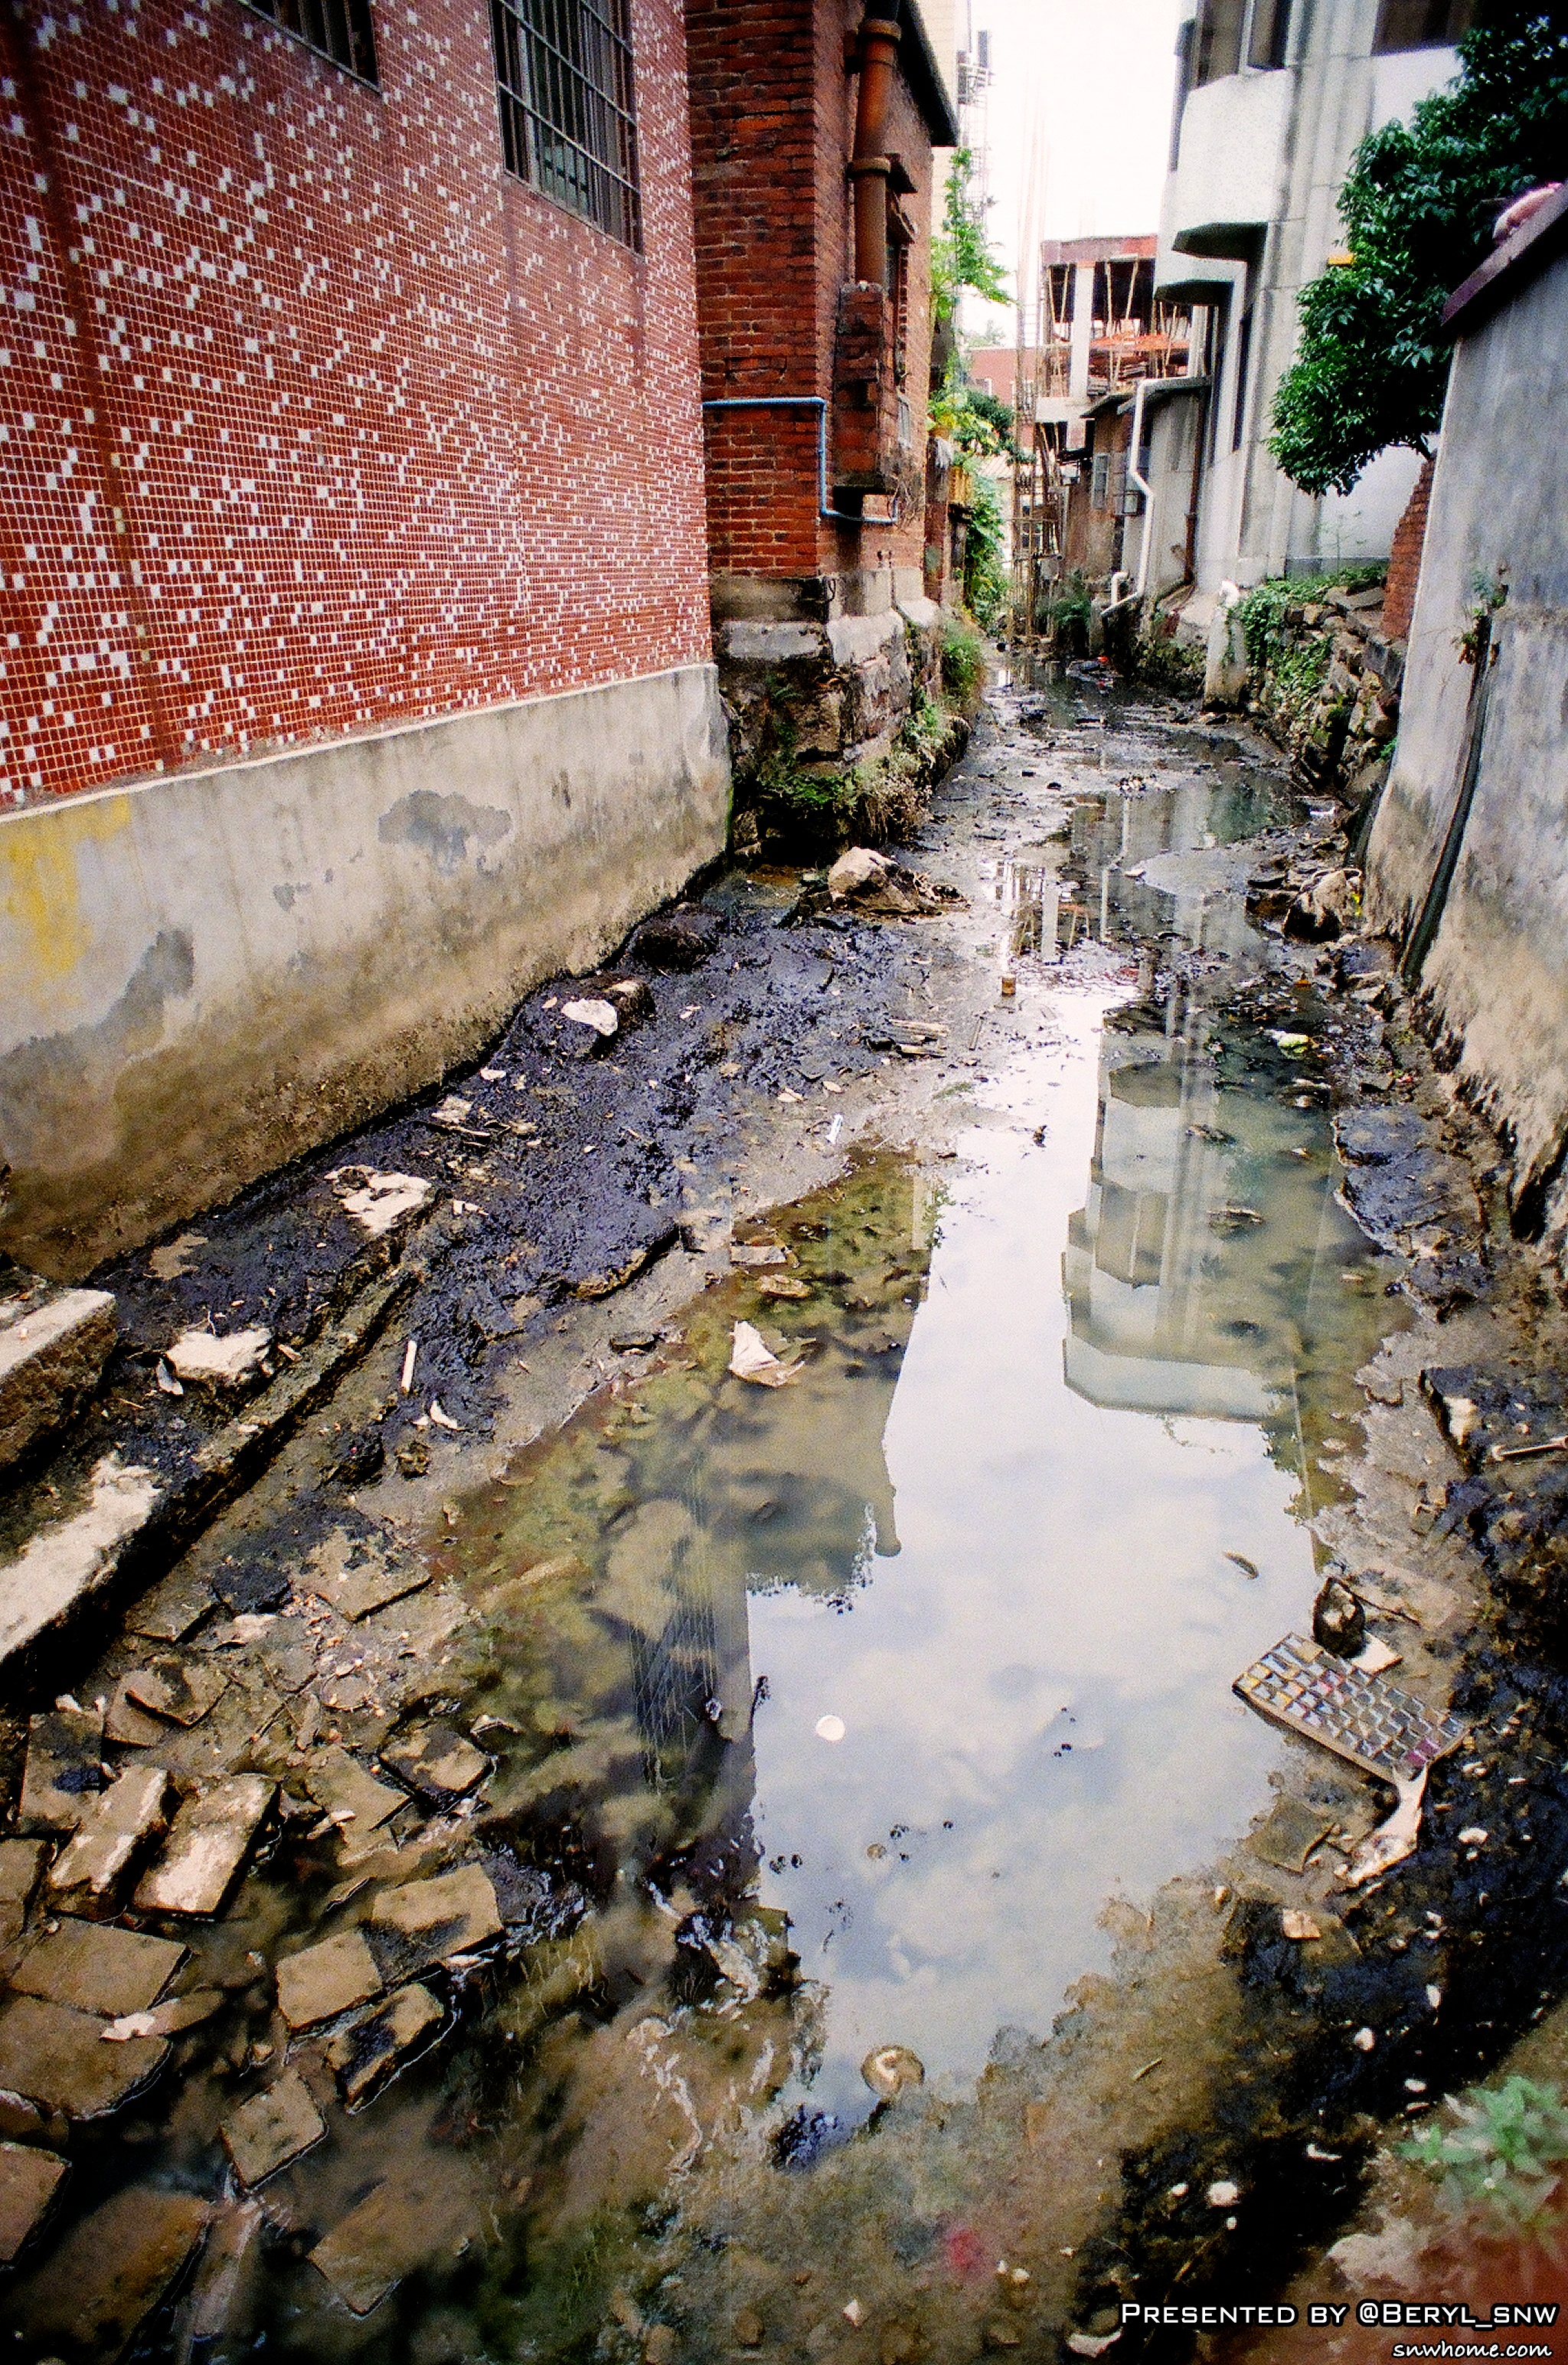
water, town, old, river, village, reflection, student, waterway, university, canton, school, gdut, oldtown, water feature, urban area